Birhanu Jula Gelelcha

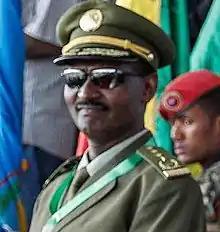
Birhanu in 2019

Birhanu Jula Gelalcha (born 1965) is an Ethiopian military officer who is the current Chief of General Staff of the Ethiopian National Defense Force since 4 November 2020. He served as the Force Commander of the United Nations Interim Security Force for Abyei (UNISFA) from 2014 to 2016.